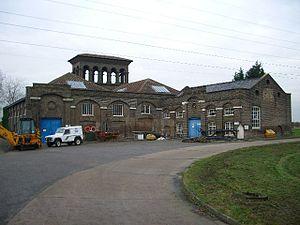
Walthamstow Wetlands est une réserve naturelle de 211 hectares, contenant les réservoirs de Walthamstow, située à Walthamstow dans le borough londonien de Waltham Forest, au nord-est de Londres. Ouvert le 20 octobre 2017 le site est particulièrement important pour la faune en raison de sa position dans la Lee Valley ; une voie de passage pour les oiseaux migrateurs, hivernants et reproducteurs dans la région du Grand Londres. Le site est désigné comme site d'intérêt scientifique spécial et est l'une des plus grandes réserves naturelles de zones humides urbaines d'Europe. Les visiteurs peuvent accéder librement au patrimoine naturel, industriel et social du site dans l'une des zones urbaines les plus diverses et densément peuplées de la capitale.